Gábor Baross

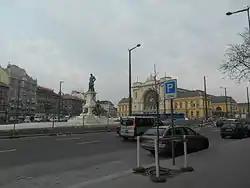
Baross tér in Budapest, with Keleti pályaudvar (Budapest Eastern Station Terminus) in the background. The statue of Baross was reinstated on 6 December 2013.

In Budapest today he is commemorated by a square named in his honour, Baross tér, at the front of Budapest Keleti railway station. A large bronze statue of him was reinstated there on 6 December 2013 after several years of major works for the new Budapest Metro Line 4.